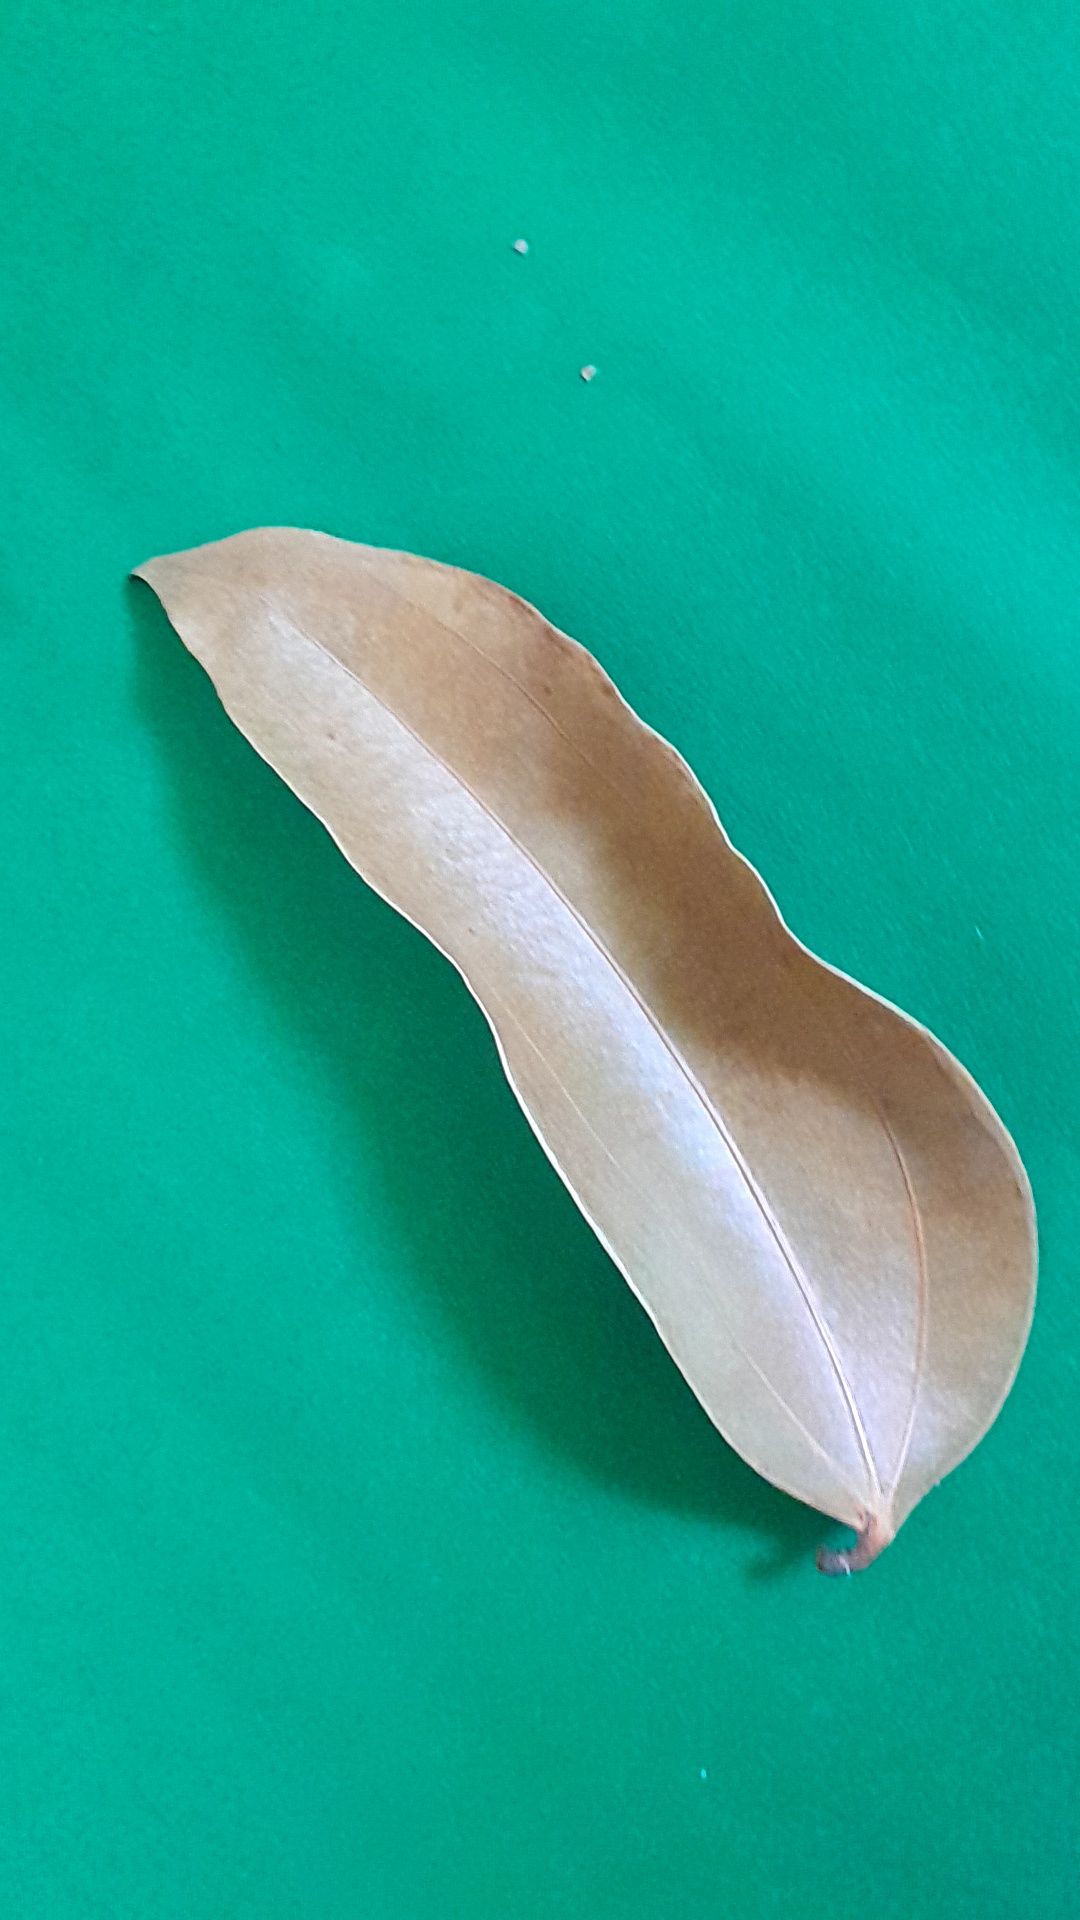
Label: Dry Leaf